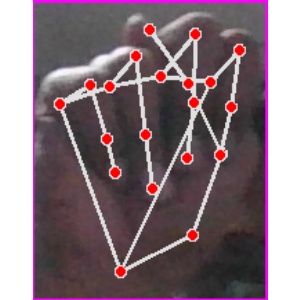
अक्षर: न